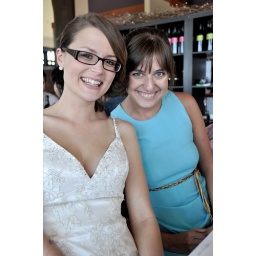
Christina and girl in blue